The Children (book)

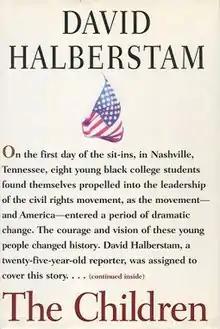
First edition cover

The Children is a 1998 book by David Halberstam which chronicles the 1959–1962 Nashville Student Movement.